Kolad

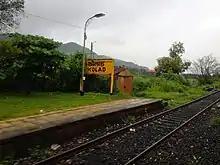
Kolad Railway Station

Kolad is located on NH 17, popularly known as the Mumbai - Goa highway. Kolad can also be accessed from the Mumbai Pune Expressway, via the Khopoli exit, and State Highway 60. The Maharashtra State Road Transport Corporation (MSRTC) operates regular bus services to Roha. Mangaon. Auto rickshaws also ply the route.